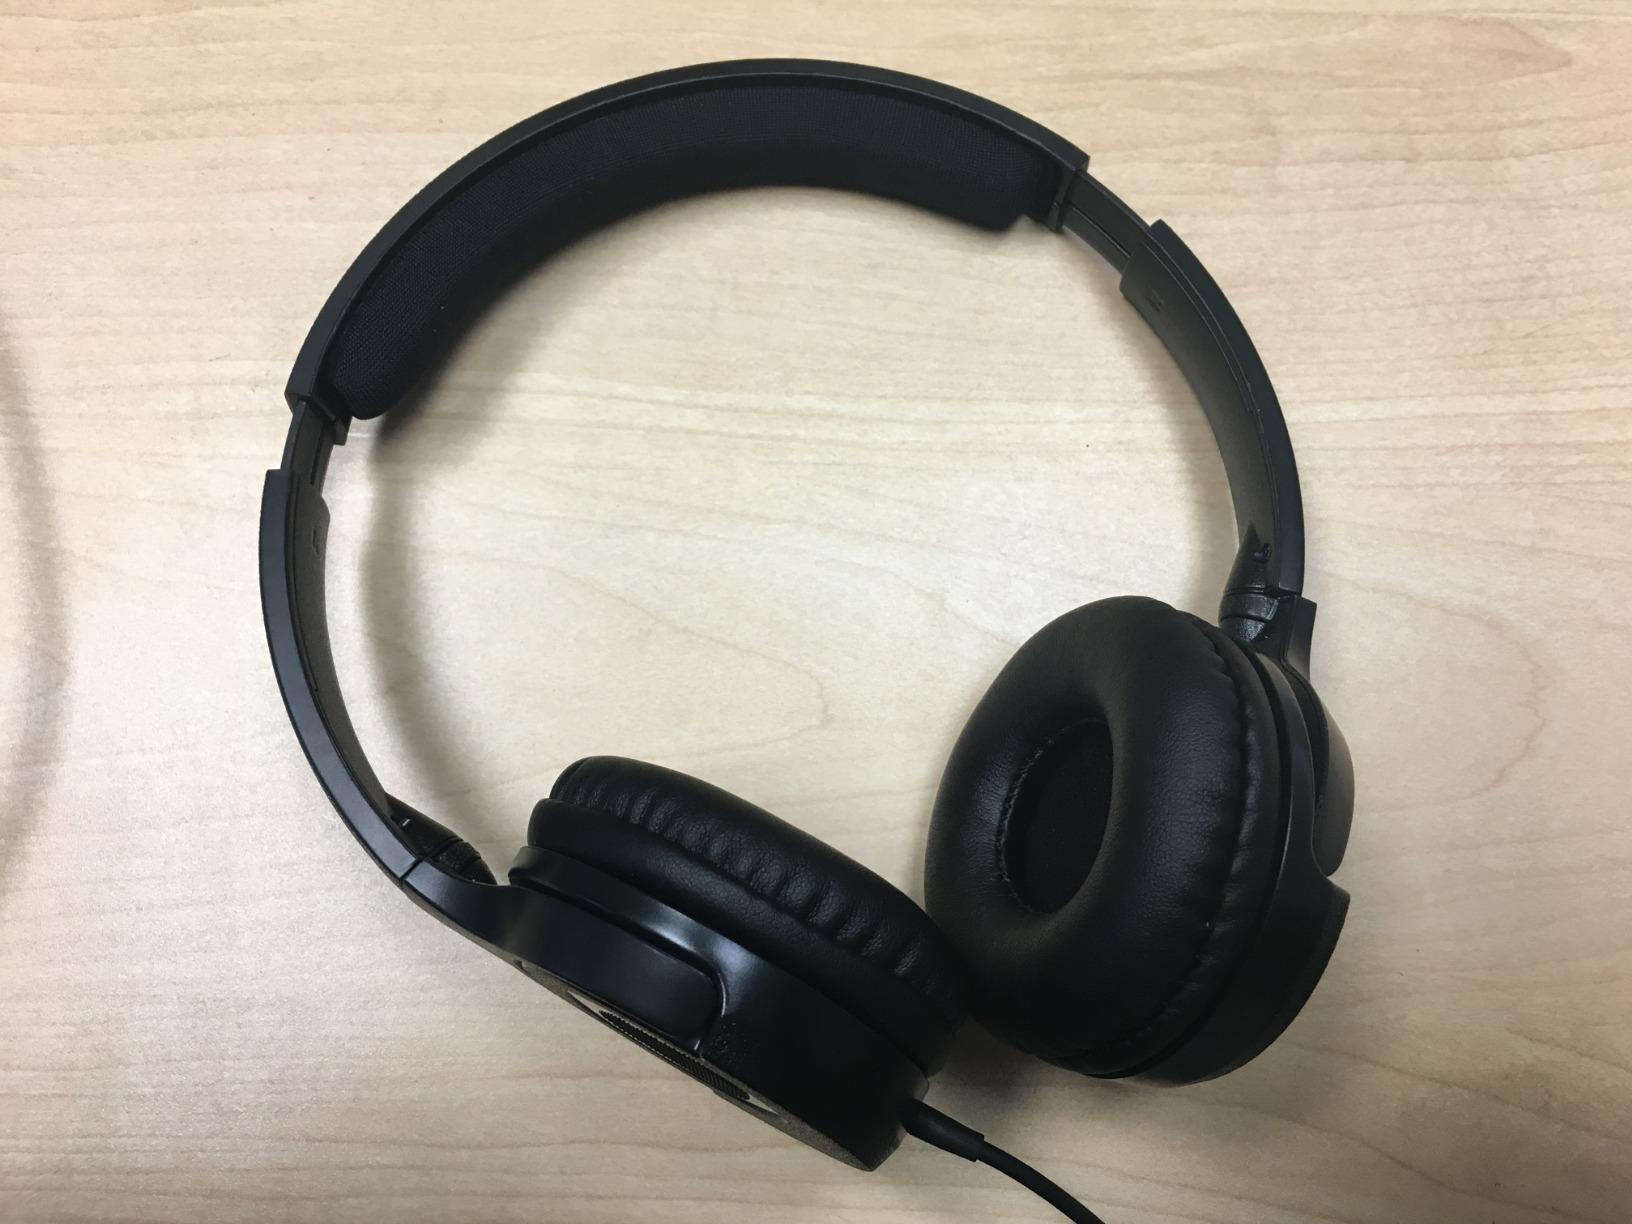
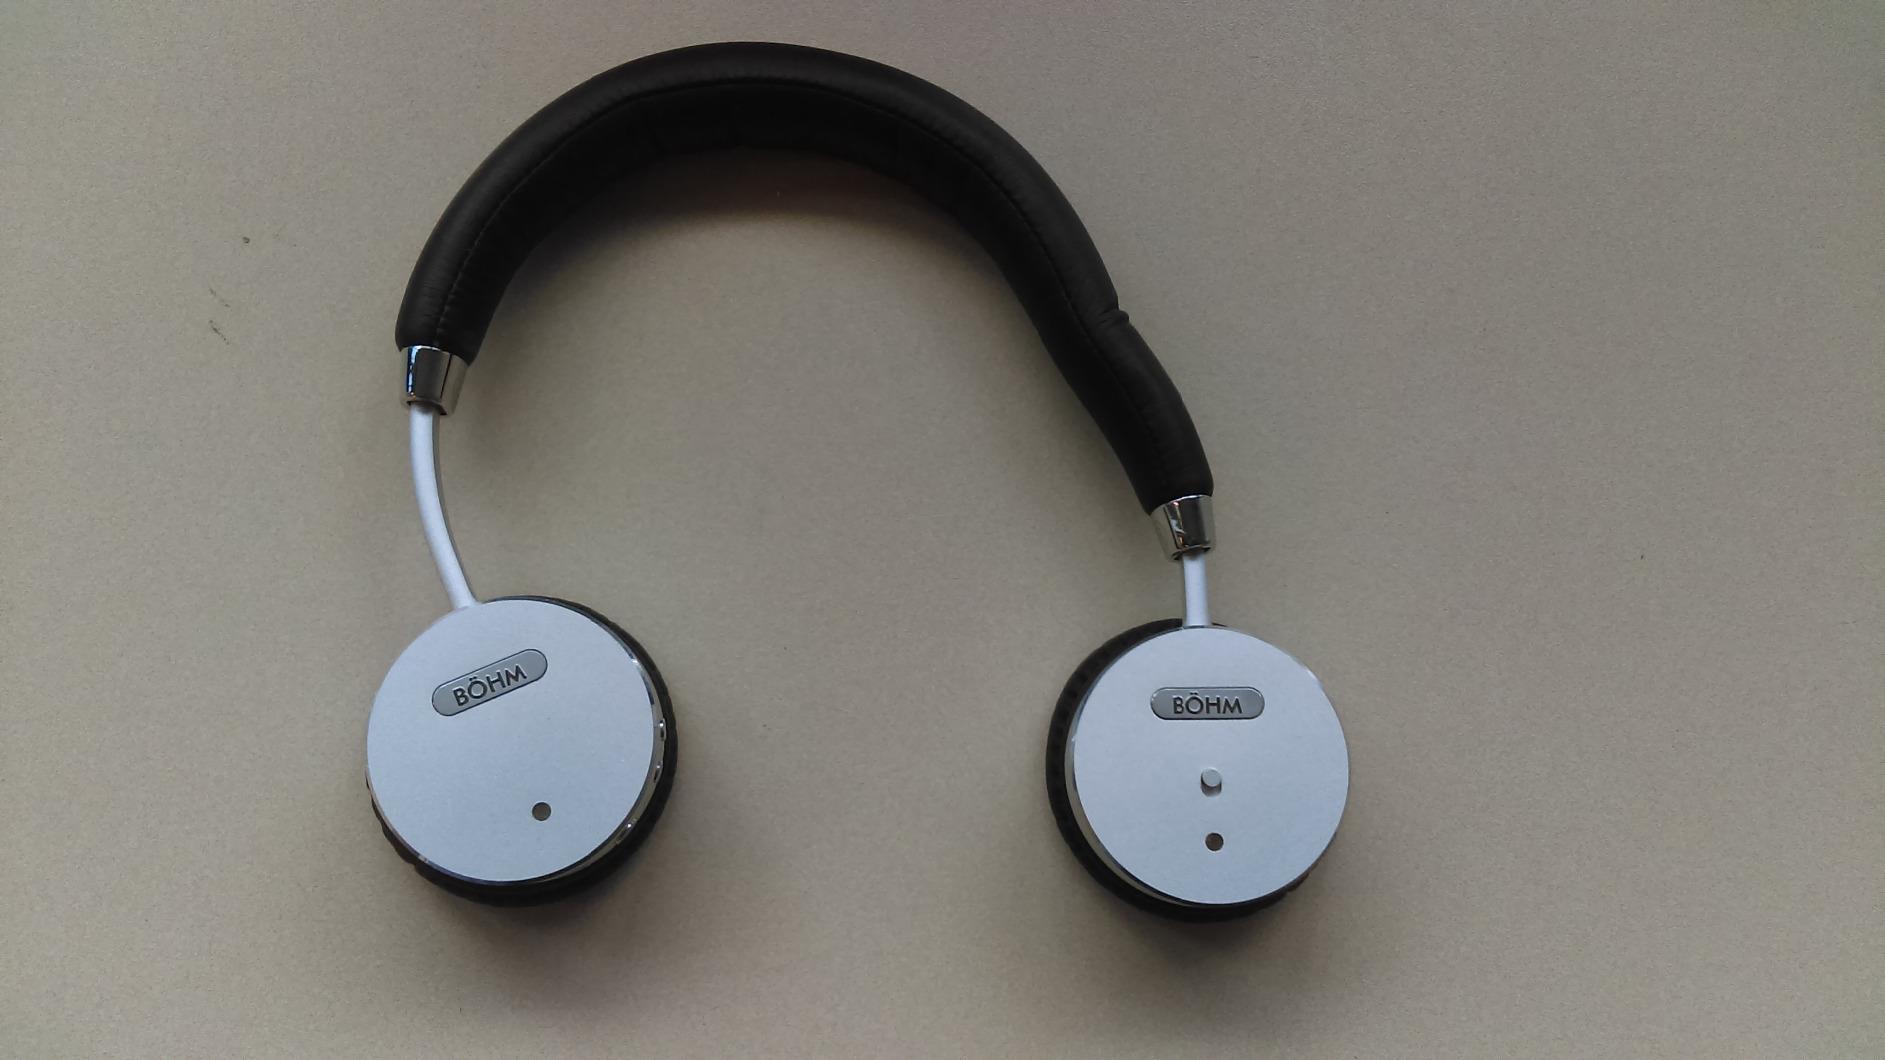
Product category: headphones
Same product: no